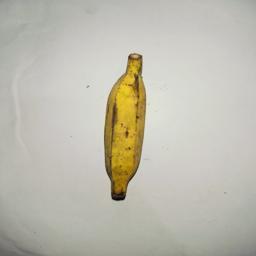
Ripeness: Ripe